Neha Kakkar

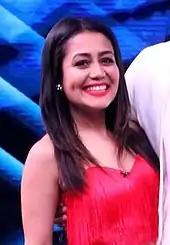
Kakkar on the show "High Fever", 2018

Kakkar's first release of 2018 was Yo Yo Honey Singh's "Chhote Chhote Peg" from "Sonu Ke Titu Ki Sweety", a remake of the Anand Raj Anand-composition "Tote Tote Ho Gaya" from "Bichhoo" (2000). This was followed by Bagchi's recreation of "Aashiq Banaya Aapne" included in the soundtrack album of "Hate Story 4", originally performed by Himesh Reshammiya and Shreya Ghoshal. The duo collaborated on five other projects, from which "Dilbar" from "Satyameva Jayate" and "Aankh Maarey" from "Simmba" became popular with music listeners, both songs reaching the list of most-viewed Indian videos on YouTube and the former being the first Indian song to reach number three on the "Billboard" YouTube Music Chart. Apart from rendering the folk pop song "Dholida" from "Loveyatri" alongside Udit Narayan and Palak Muchhal, Kakkar performed a traditional-themed-contemporary Punjabi track, "Bhangra Da Sajda" from "Veere Di Wedding", composed and co-sung by Shashwat Sachdev. The trend continued with the item song "Gali Gali" included in the Hindi-dubbed version of the Kannada film "". During the year, she appeared as a judge alongside Anu Malik and Vishal Dadlani in the tenth season of the Indian television music competition, "Indian Idol".